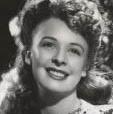
Age: 22